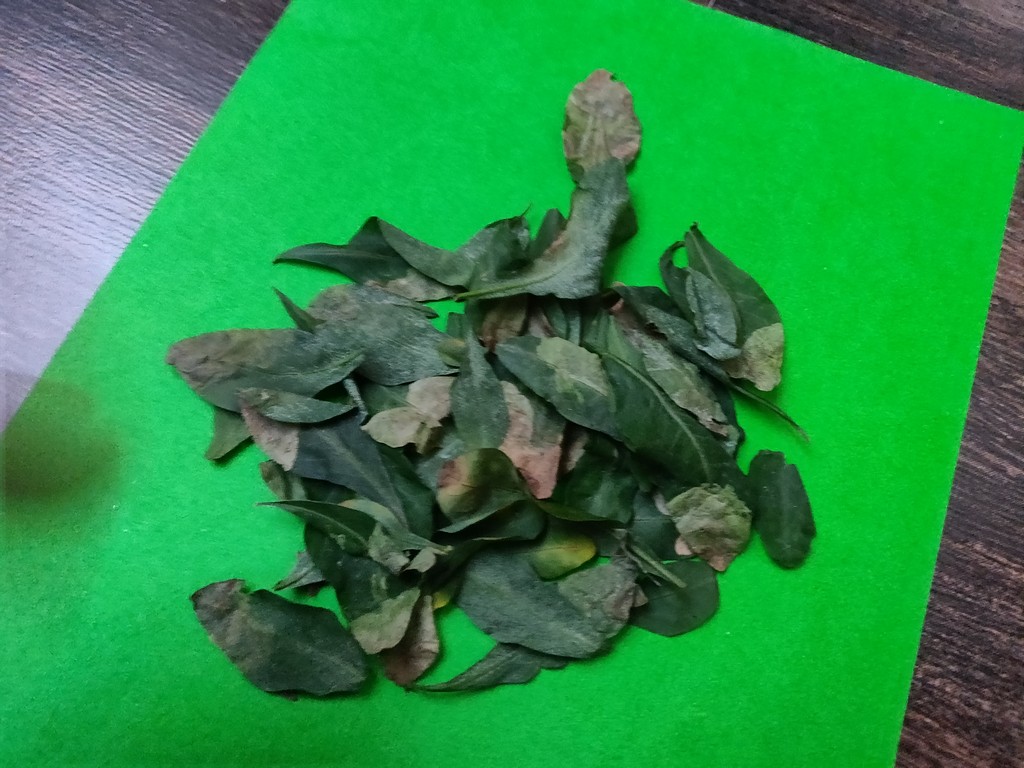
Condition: Unhealthy
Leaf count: multiple
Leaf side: unknown